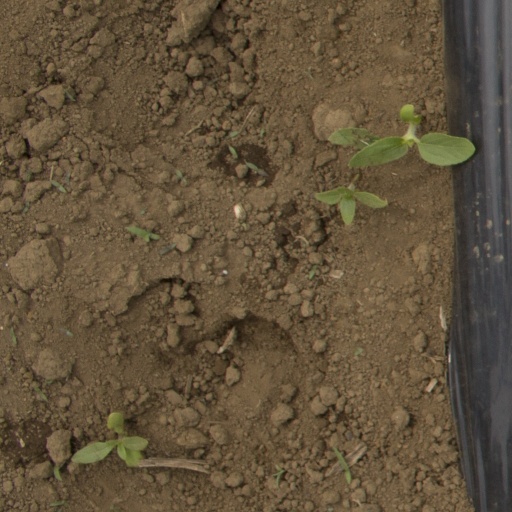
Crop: Jerusalem artichoke